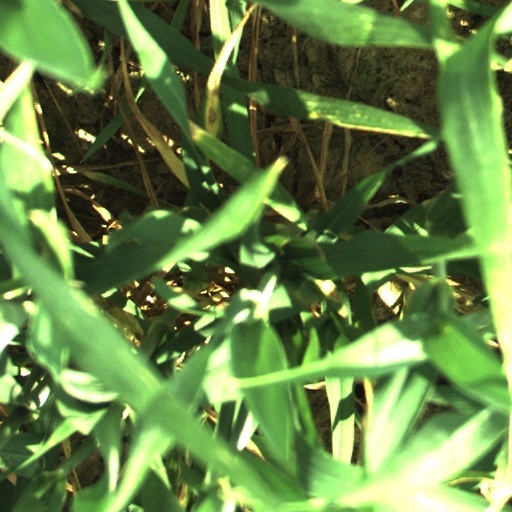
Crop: wheat